Ludovico I Gonzaga

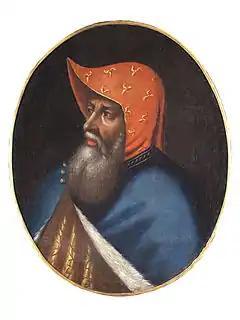
Ludovico I Gonzaga.

Ludovico I Gonzaga (1268 – 18 January 1360) was an Italian lord, the founder of the Gonzaga family who was the first capitano del popolo of Mantua and imperial vicar.